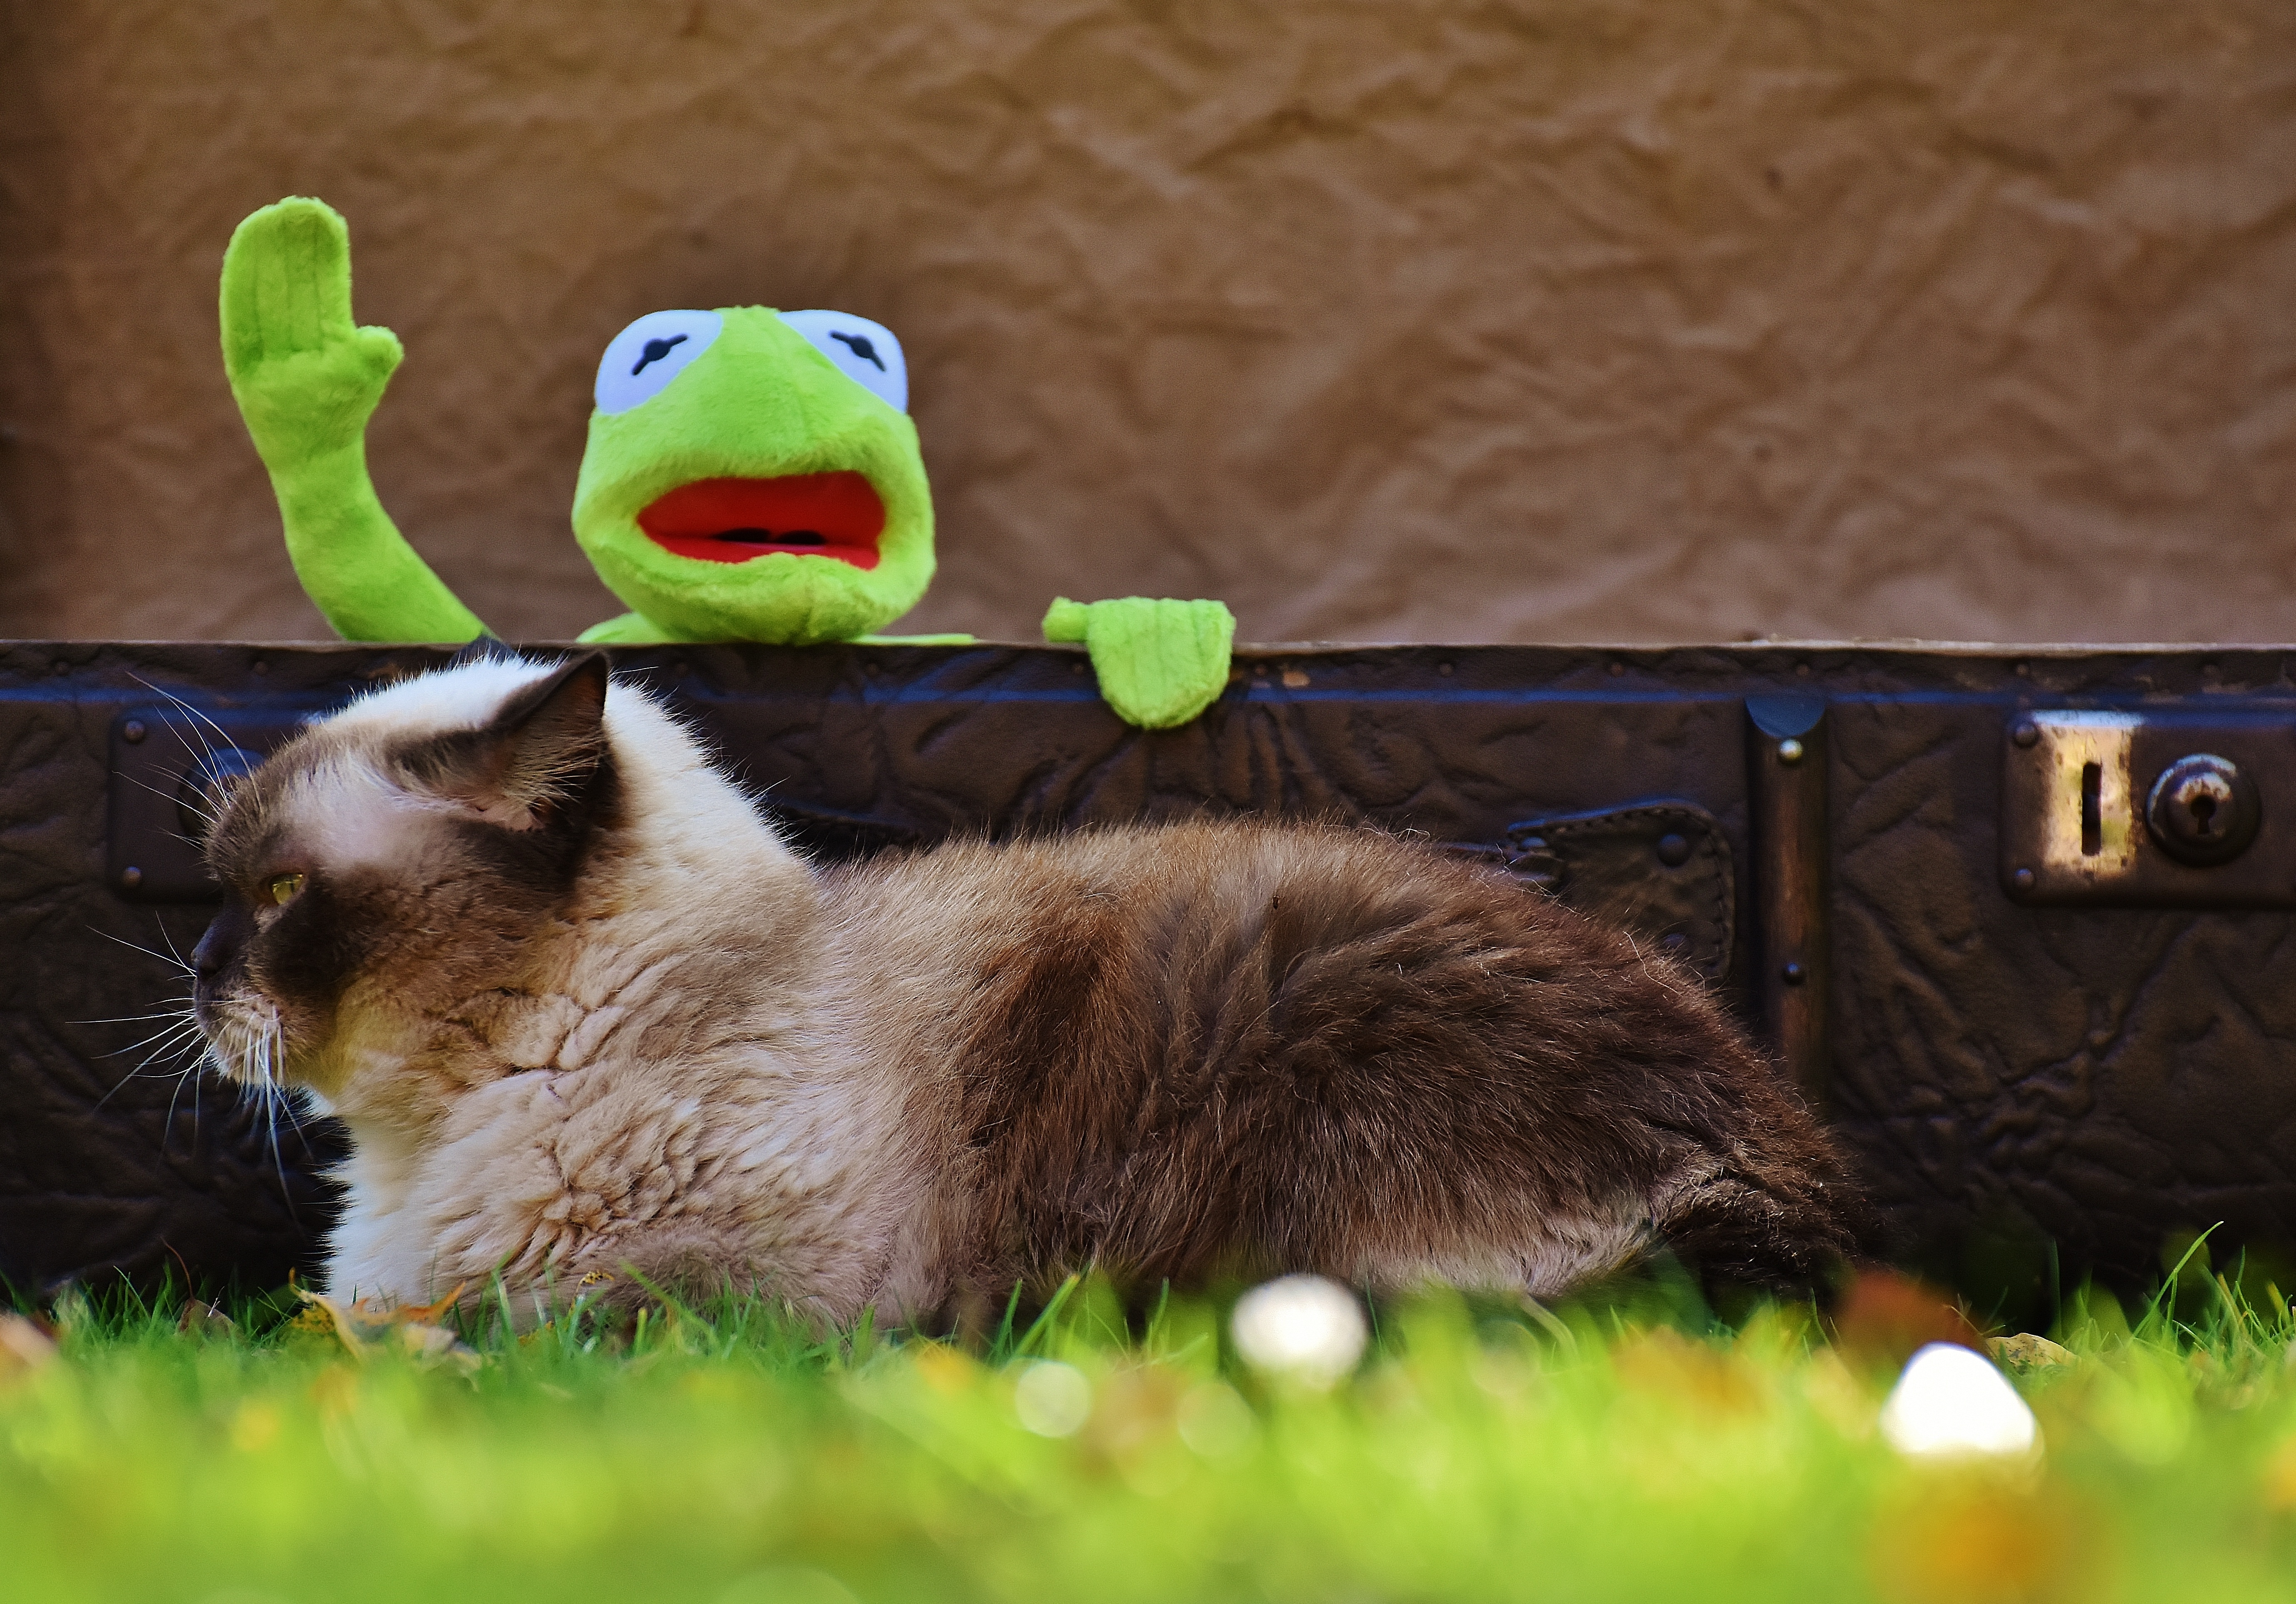
leather, antique, sweet, wave, animal, cute, travel, cat, mammal, frog, junk, fauna, luggage, rabbit, whiskers, children, vertebrate, funny, stuffed animal, kermit, generations, farewell, british shorthair, soft toy, old suitcase, go away